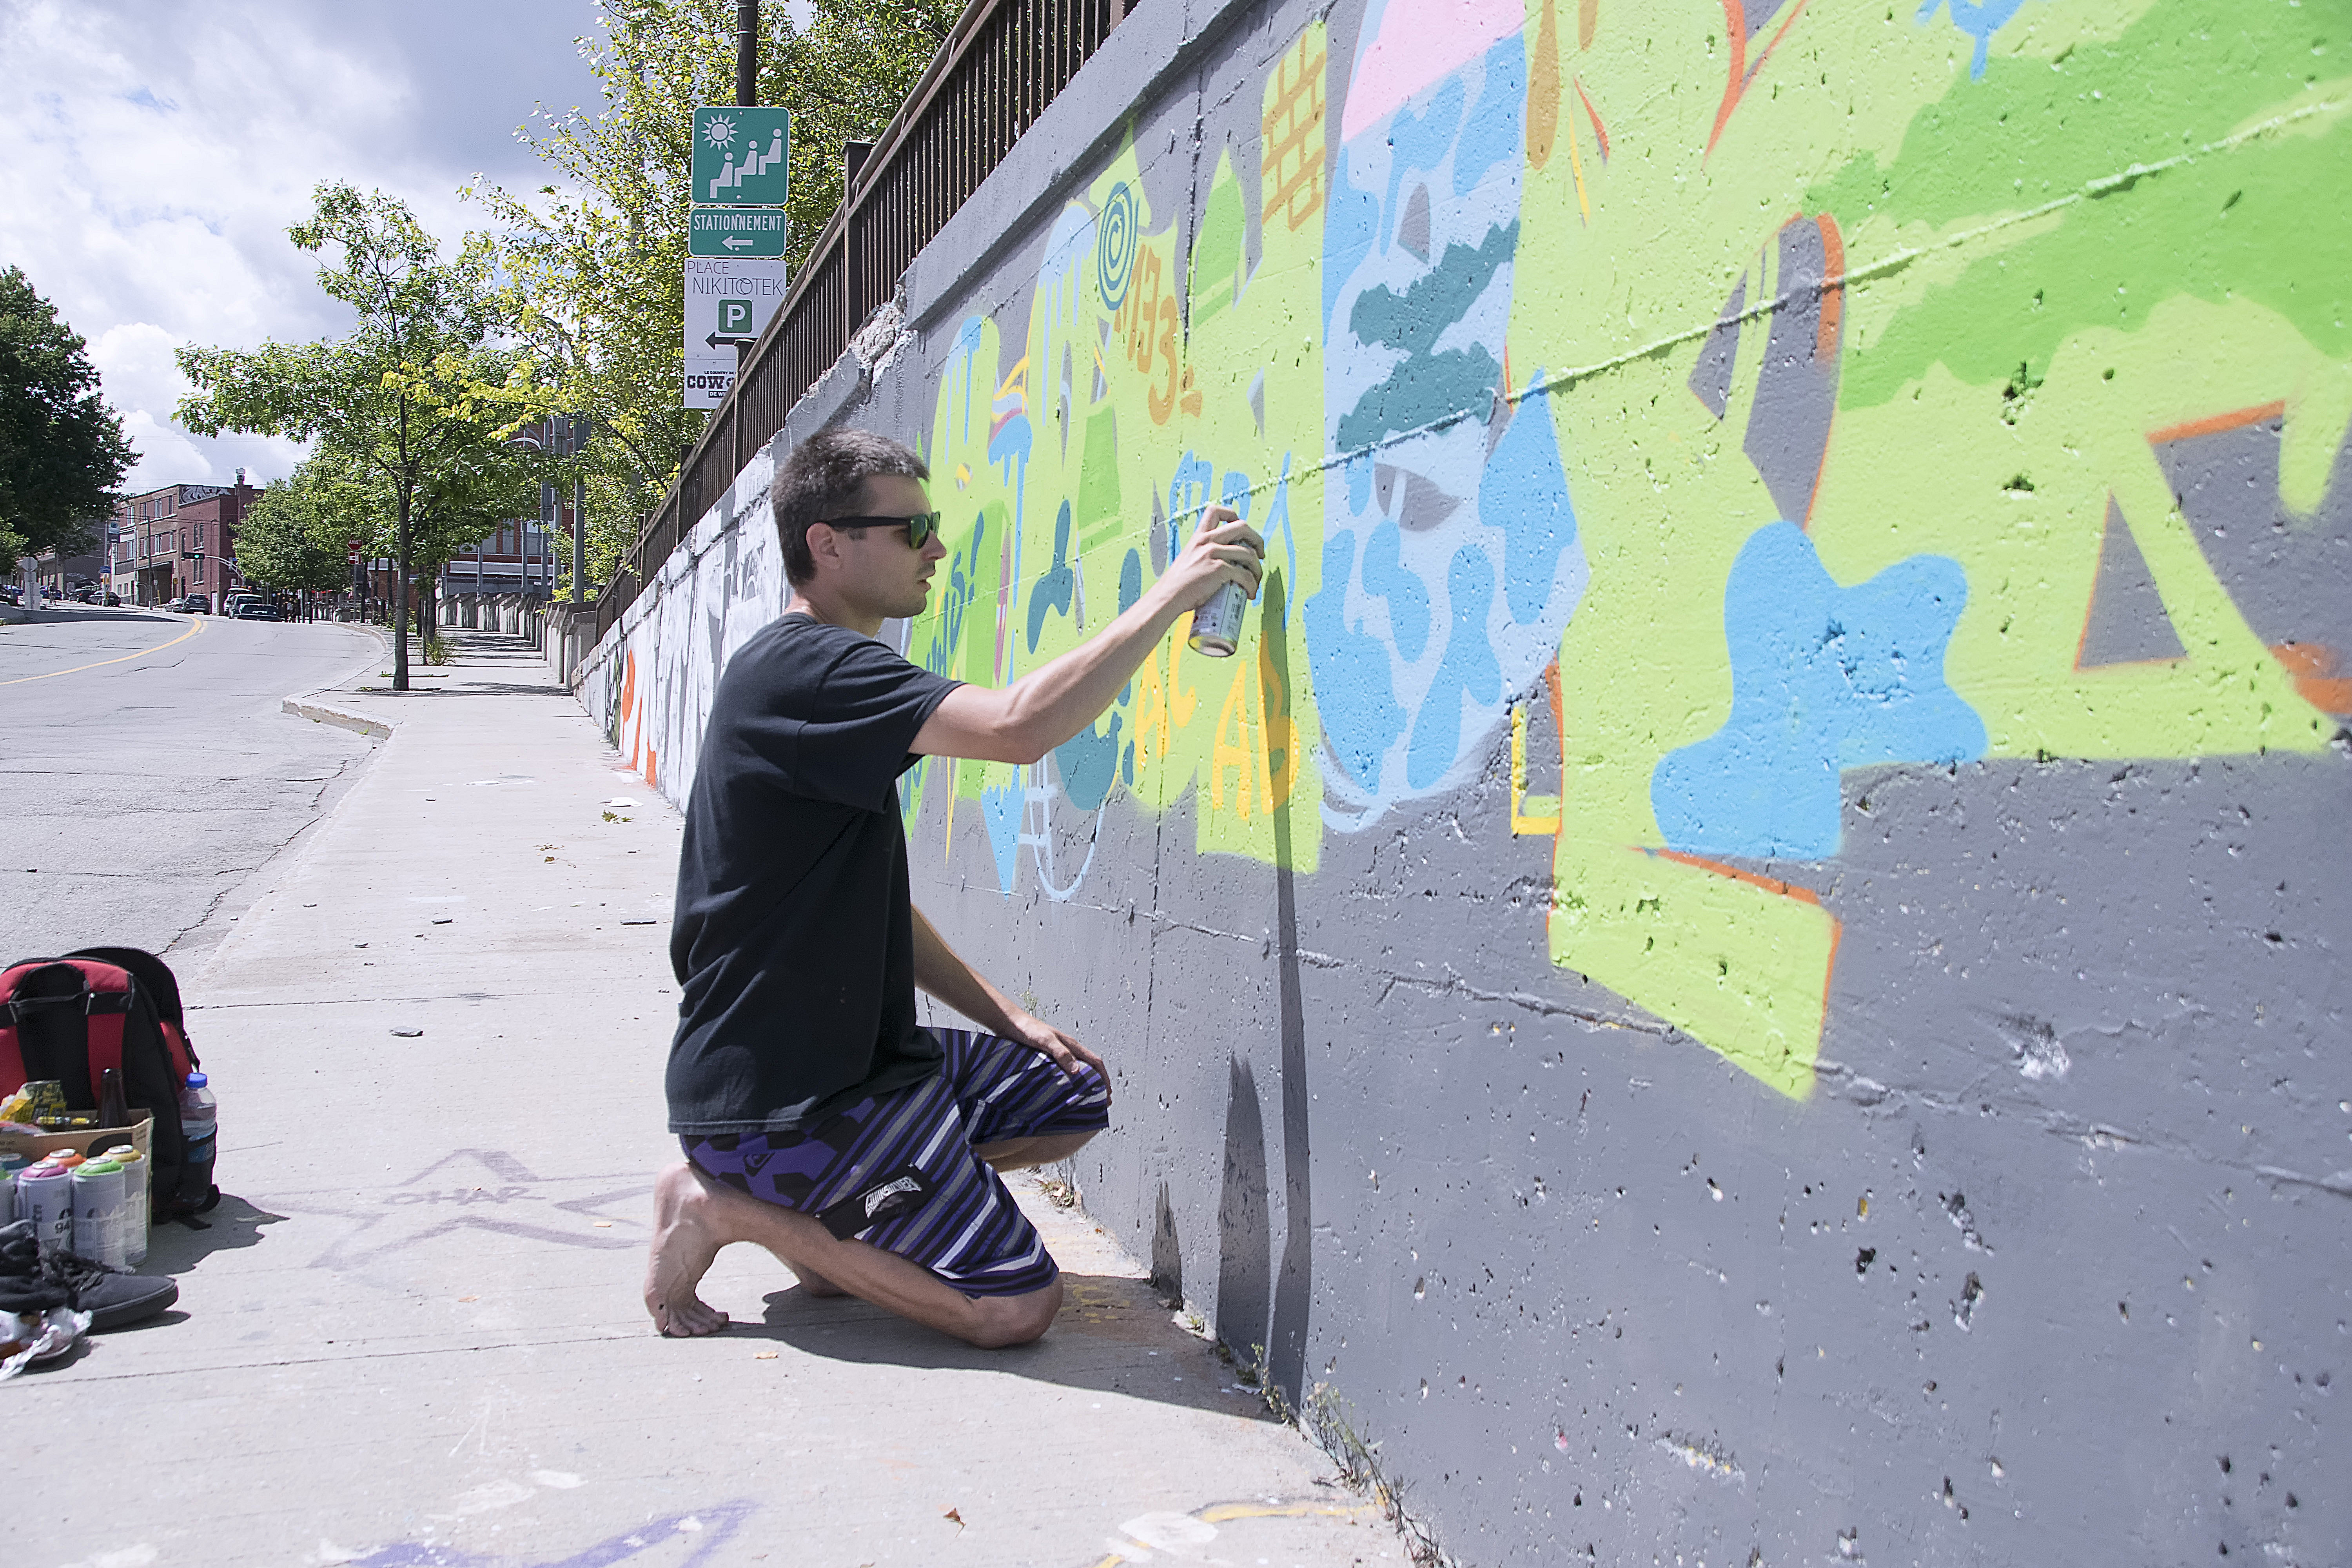
street, urban, wall, color, graffiti, art, canada, mural, quebec, sherbrooke, urbain, amalgam, urban area